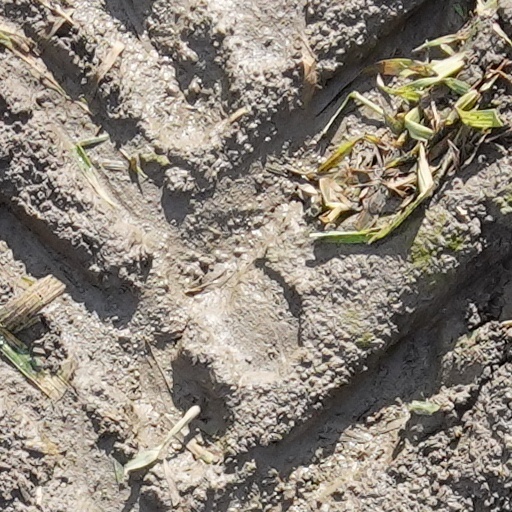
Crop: wheat